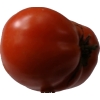
Label: tomato